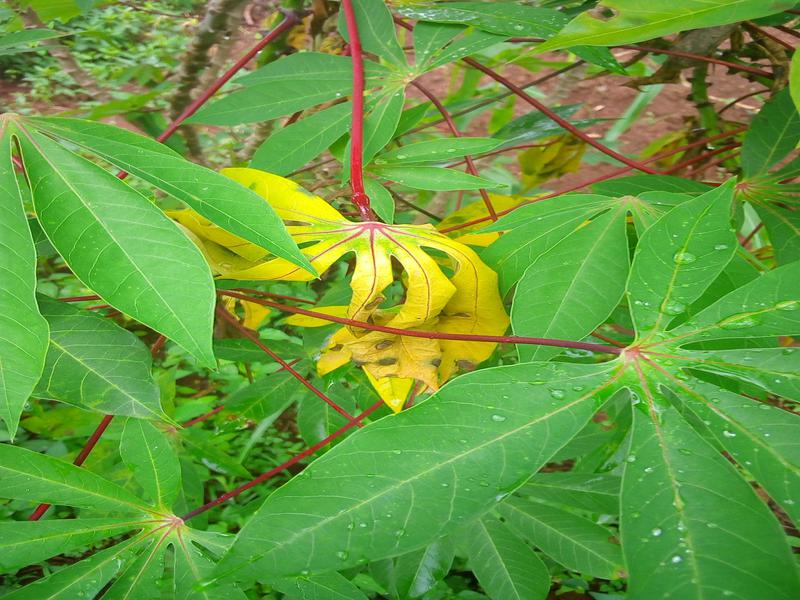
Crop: cassava
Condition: healthy